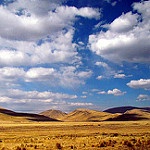
Label: mountain